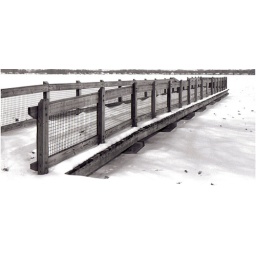
Ramona Park, Portage, MI. Taken with Canon manual &amp;amp; produced in black &amp;amp; white in darkroom, then scanned.